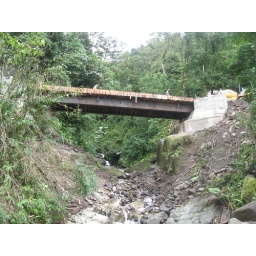
new bridge in San Joaquin Tarrazu, Alto Quepos mountains Costa Rica